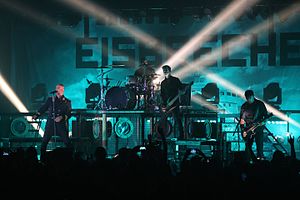
Eisbrecher
Zelt-Musik-Festival 2016 Freiburg, Tyskland
Eisbrecher er et tysk Neue Deutsche Härte-band der primært består af.